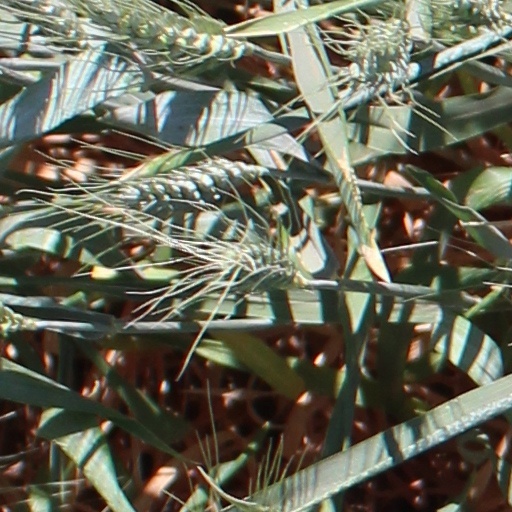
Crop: wheat